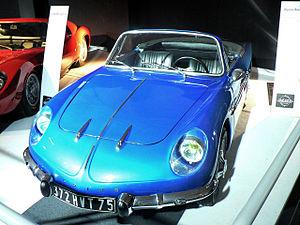
Alpine est un constructeur automobile français, propriété du groupe Renault.